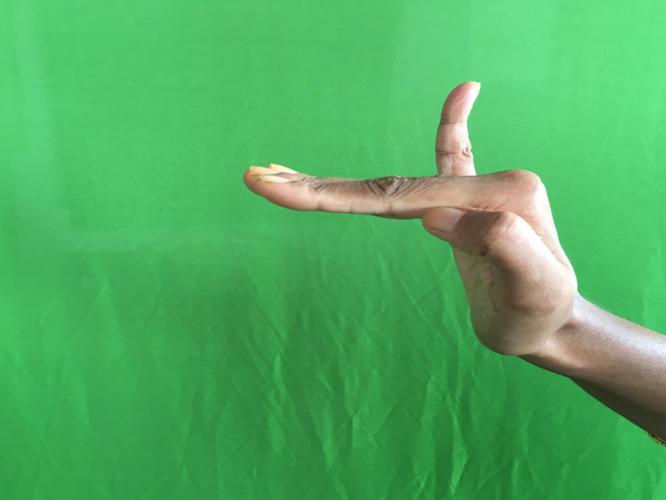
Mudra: Hamsapaksha
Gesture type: double_hand